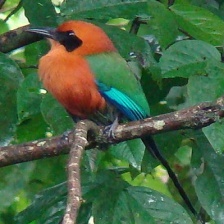
Species: RUFUOS MOTMOT
Scientific name: BARYPHTHENGUS MARTII